Cumans

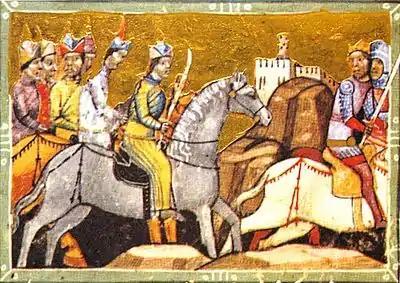
First Mongol invasion of Hungary in 1241–1242. The Tatars are dressed in Cuman clothes with sabers. (Chronicon Pictum, 1358)

The architect of the Georgian-Cuman relations was David IV of Georgia. This event, which was one of the most important military reforms of David's against the Seljuk invaders, took place when a high-level Georgian delegation visited the Cuman headquarters. To strengthen this alliance with the nomads, David married with Cuman King Atrak's daughter Guranduht, and invited her relatives to settle in Georgia. David brokered a truce between the Kipchaks and Alans. Later on he has held some consultations with Vladimir II Monomakh, Grand Duke of Kiev who defeated Atrak in 1109, to ensure free passage of nomadic tribes into Georgia.